Donard Park

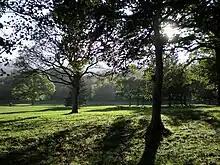
Donard Park, October 2007

Donard Park is a public park located in Newcastle, County Down, Northern Ireland. It is next to the Glen River, which forms the boundary along one side and is at the foot of Slieve Donard, the highest mountain in Northern Ireland, part of the Mourne Mountains. It is owned and run by Down District Council.